Sistema Único de Saúde

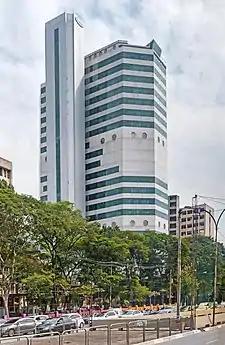
Institute of Cancer of São Paulo

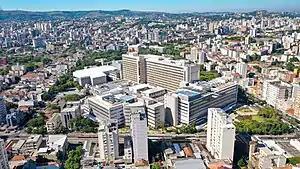
Federal University of Rio Grande do Sul Hospital complex in Porto Alegre

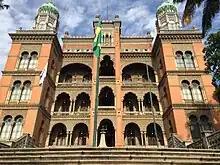
Oswaldo Cruz Foundation in Rio de Janeiro

A closer look at the Health section, (of the Article 196 to the Article 198) of the Constitution, shows that five basic principles have been established that guide the legal system in relation to SUS. They are: universality (Article 196), integrality (Article 198-II), equity (Article 196 - "universal and equal access"), decentralization (Article 198-I) and social participation (Article 198-III).